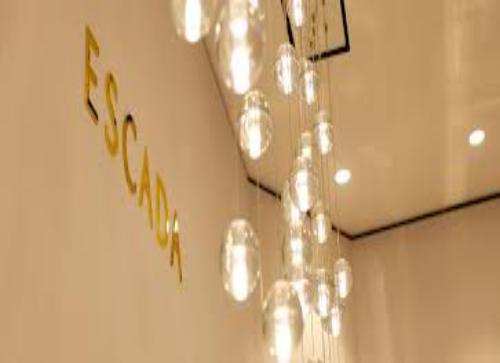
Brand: Escada
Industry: Necessities